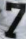
Number: 7